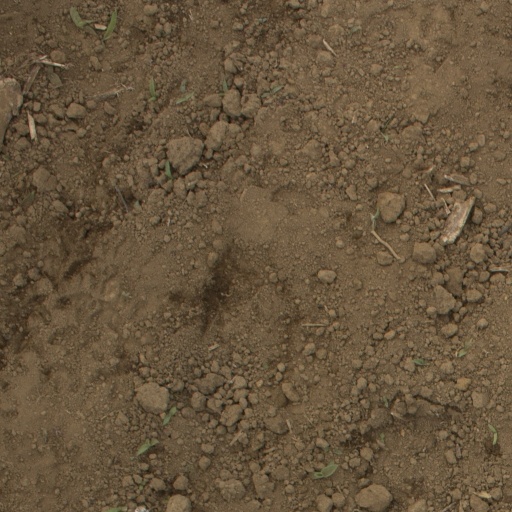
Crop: Jerusalem artichoke